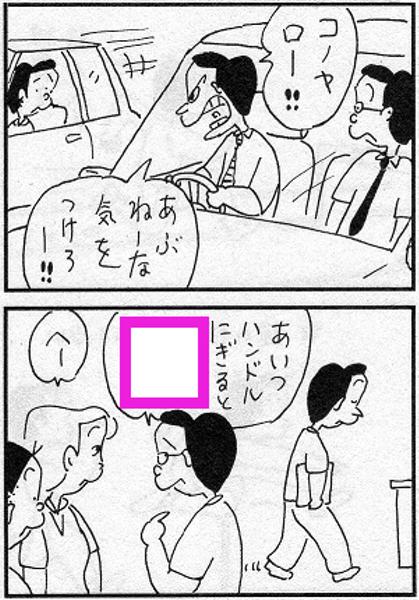
回答: 裏声になるんだ